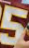
Number: 5